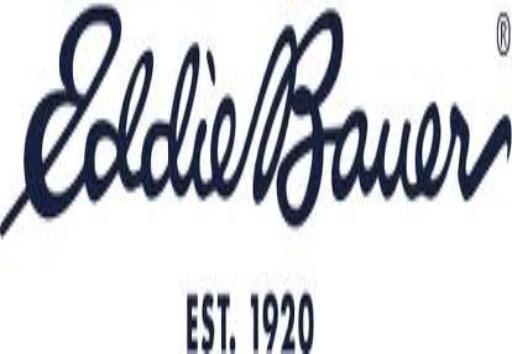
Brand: Eddie Bauer
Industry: Clothes